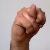
The image shows a hand gesture representing the letter 'N' in Indian Sign Language.